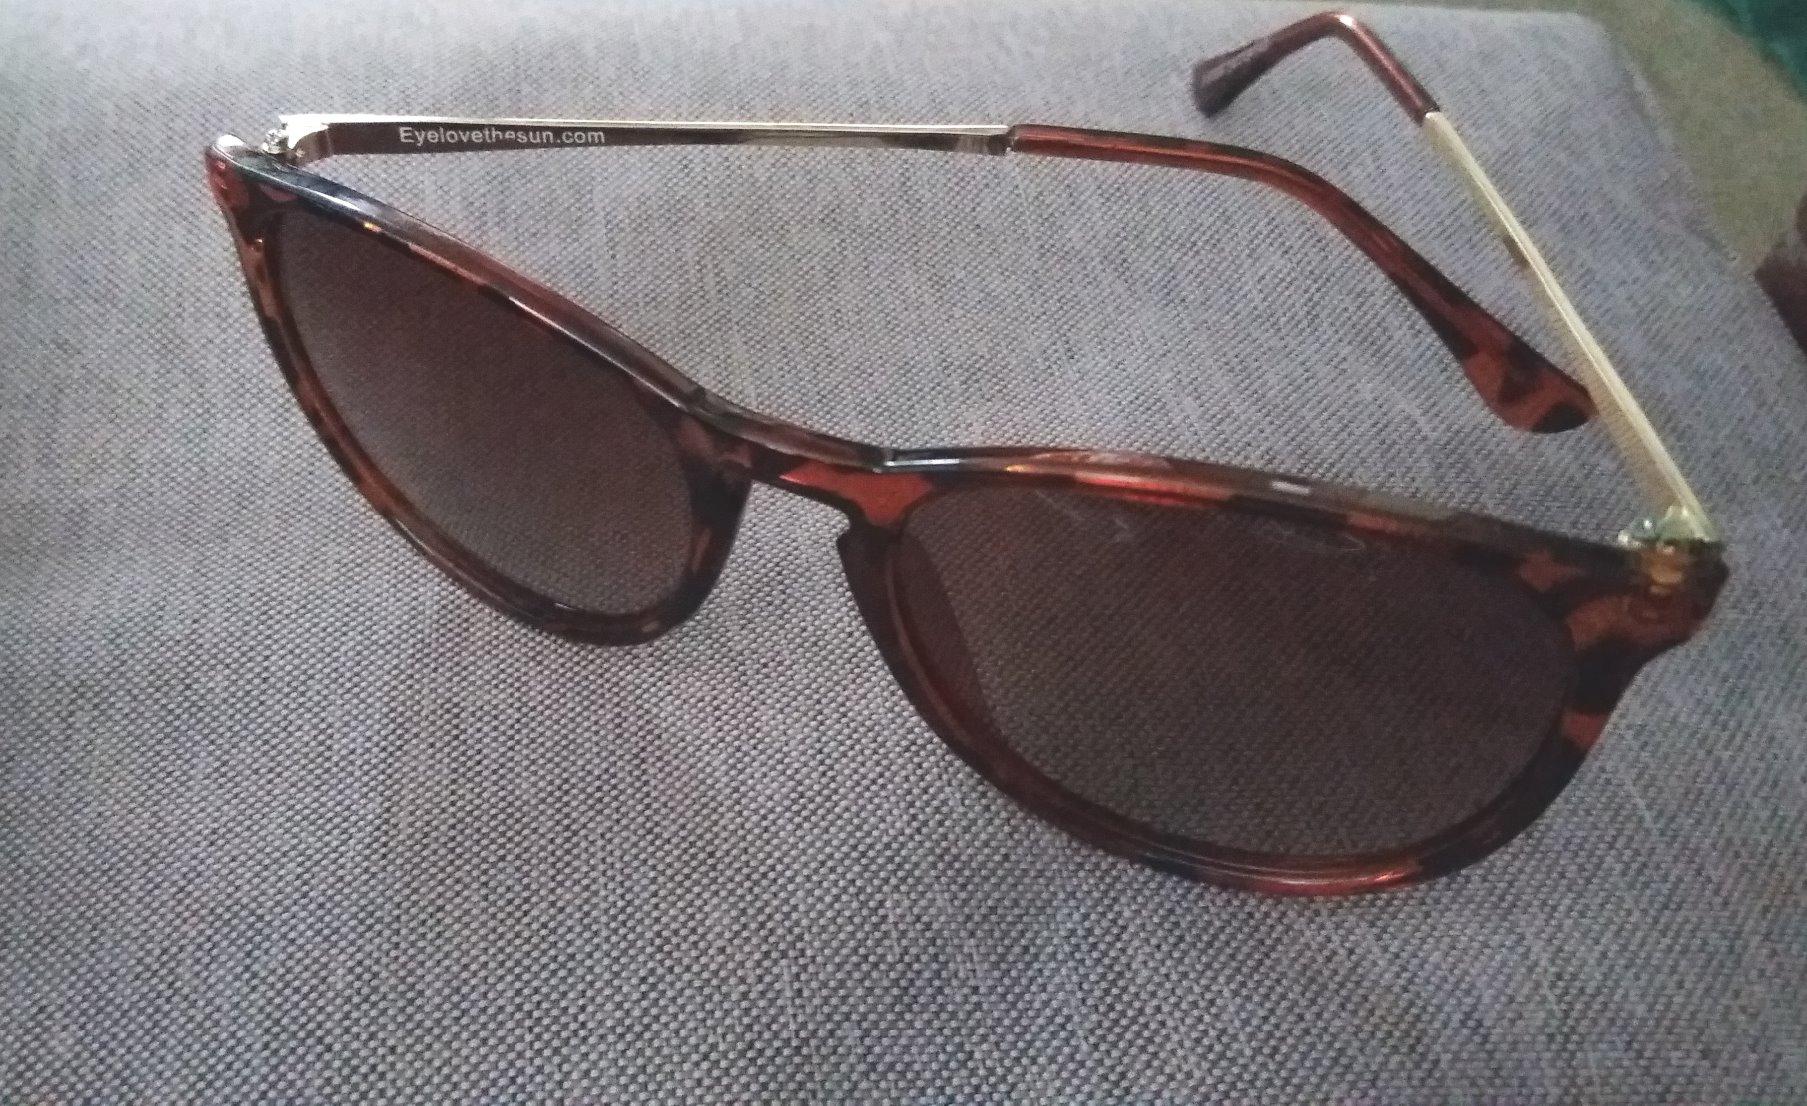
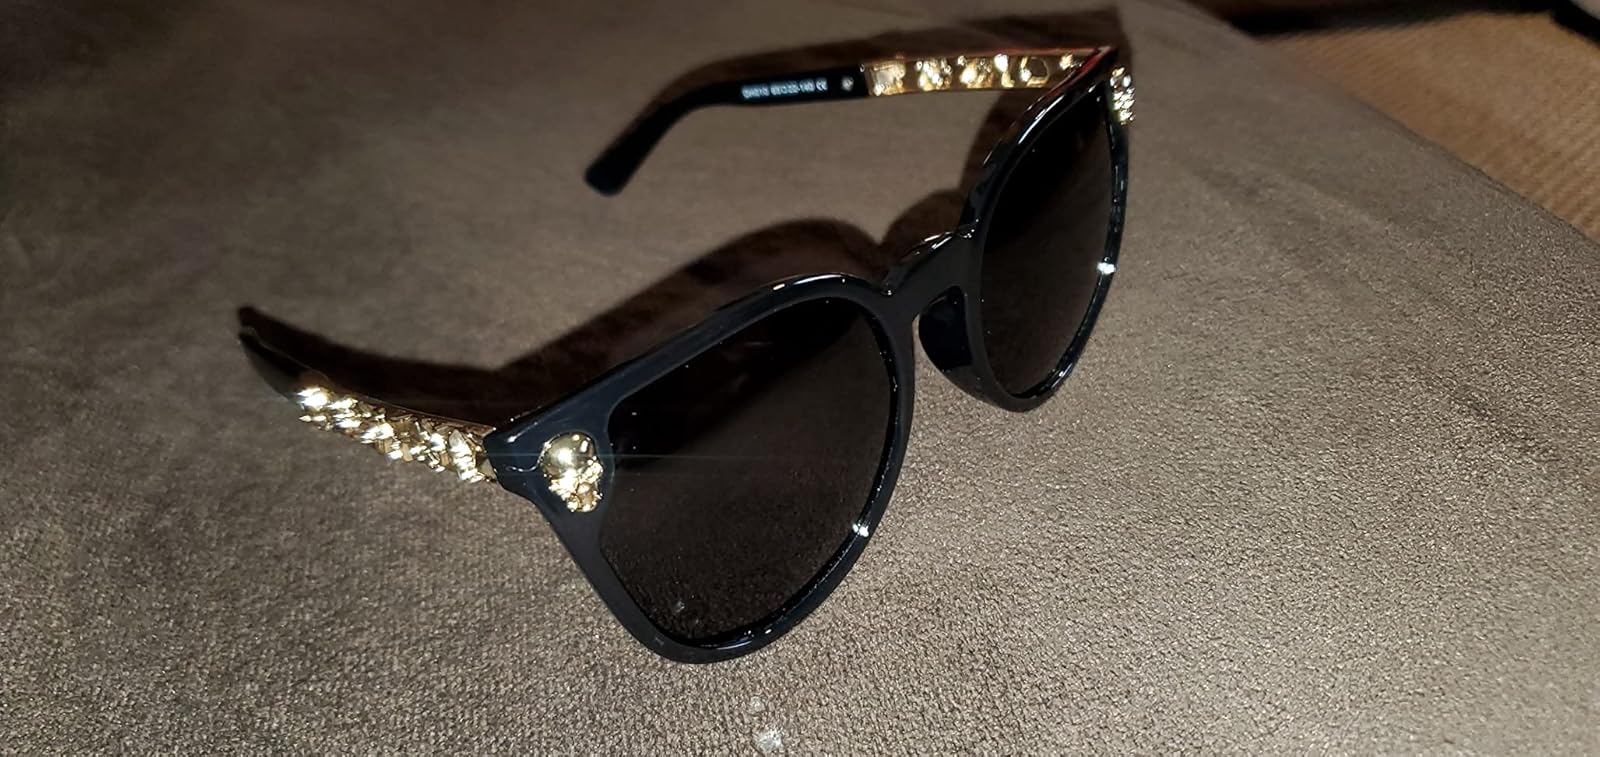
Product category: accessories_sunglasses
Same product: no